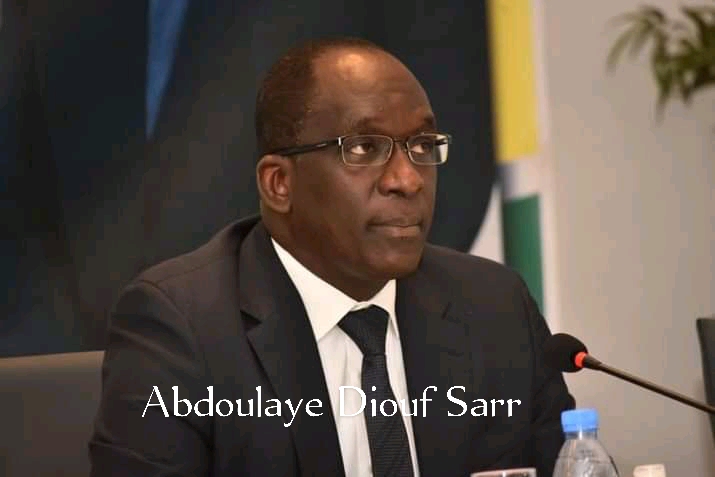
Bii nag day wone jëwriñ ji ñi dénk lii di faju kii di Abdulaay Juuf Saar. Abdulaay Juuf Saar nag dafa nekk benn "politicien bu dëkk fii ci senegaal te muy yëngu lool ci lii di wér gi yaram.